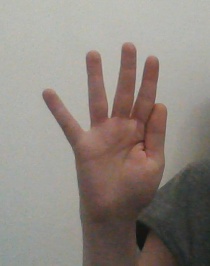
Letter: sheen